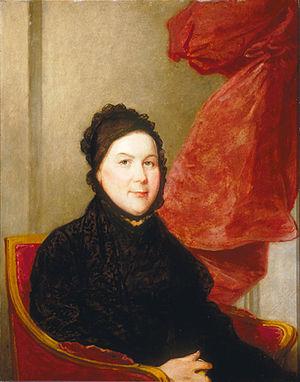
Catharine Littlefield "Caty" Greene était la femme du général Nathanael Greene de la guerre d'indépendance des États-Unis. Mère de cinq enfants, elle est aussi selon certains la conceptrice principale du cotton gin, bien que l'histoire en donne généralement le crédit à Eli Whitney.